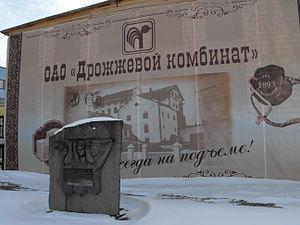
Masha Brouskina, née en 1924, est, pendant la Seconde Guerre mondiale, une résistante soviétique biélorusse d'origine juive, pendue à l'âge de 17 ans, le 26 octobre 1941.